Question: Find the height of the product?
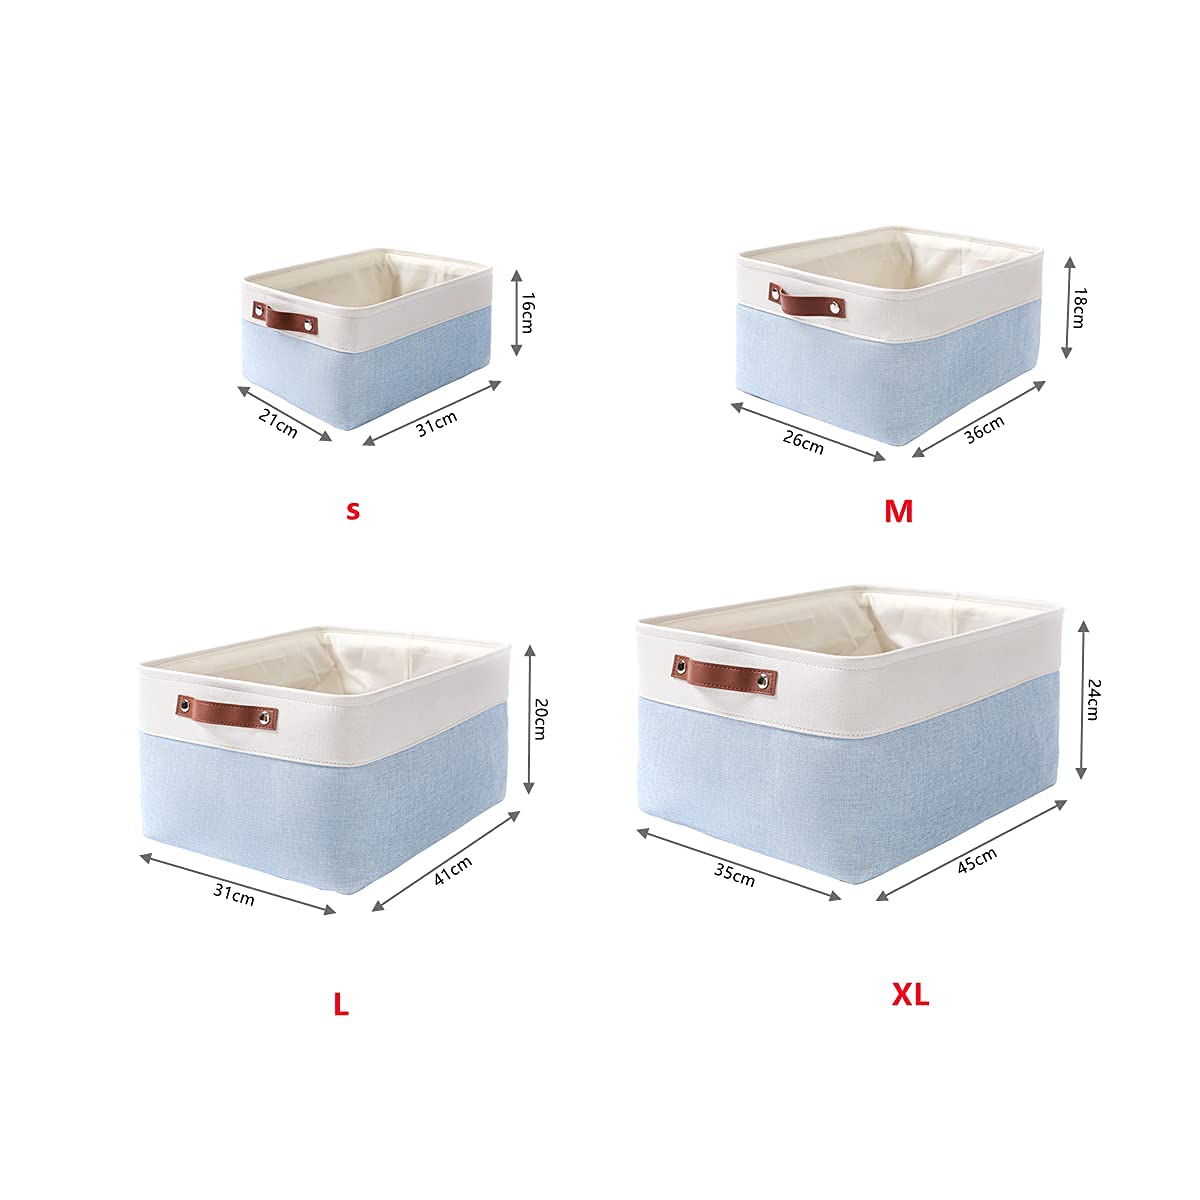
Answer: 20.0 centimetre